Changing room

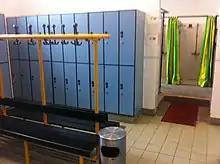
Changing room inside a sports hall

A changing room, locker room (usually in a sports, theater, or staff context), or changeroom (regional use) is a room or area designated for changing one's clothes. Changing-rooms are provided in a semi-public situation to enable people to change clothes with varying degrees of privacy.